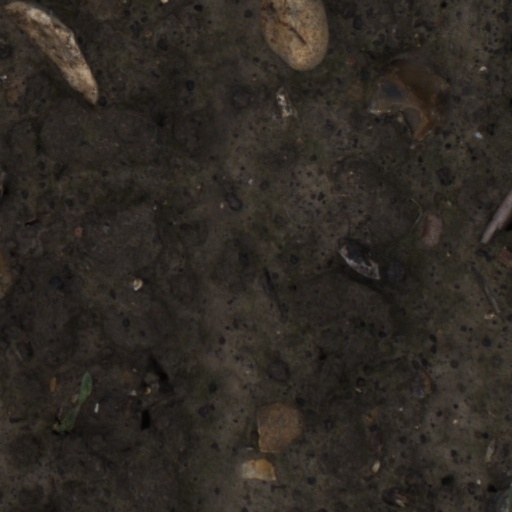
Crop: wheat